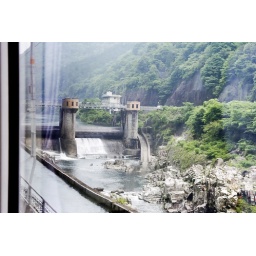
Taken through the window of a slow moving train in Japan.